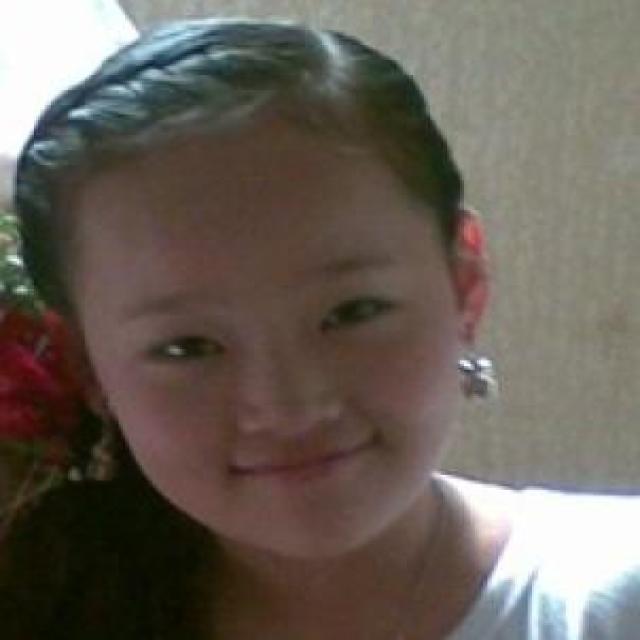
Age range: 0-12